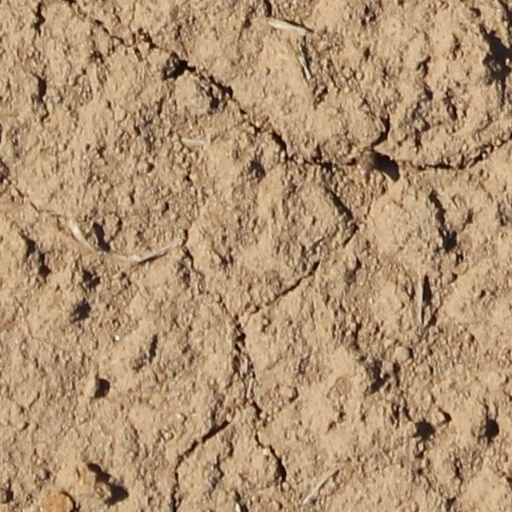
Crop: wheat